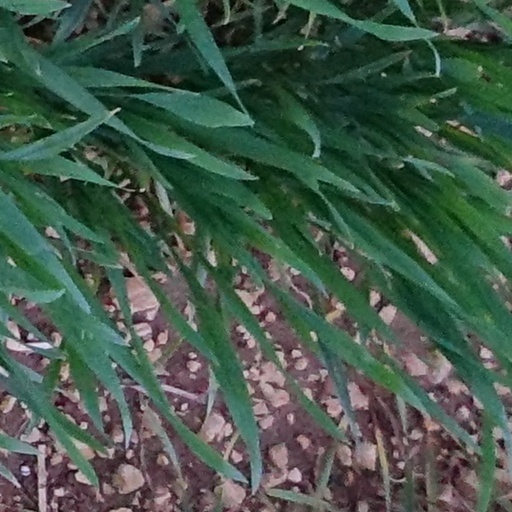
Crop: wheat